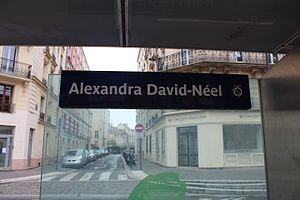
Station de tramway Alexandra David-Néel sur la ligne 3a du tramway d'Île-de-France.
Louise Eugénie Alexandrine Marie David, plus connue sous le nom d’Alexandra David-Néel, née le 24 octobre 1868 à Saint-Mandé, morte à près de 101 ans le 8 septembre 1969 à Digne-les-Bains, est une orientaliste, tibétologue, chanteuse d'opéra et féministe, journaliste et anarchiste, écrivaine et exploratrice, franc-maçonne et bouddhiste française.